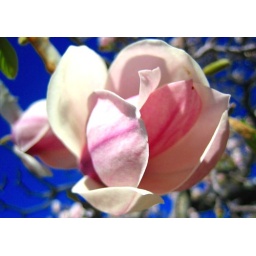
A little pink flower I found floating around on my camera.